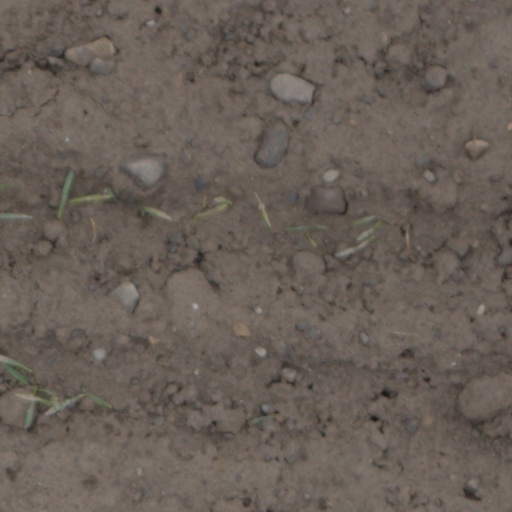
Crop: wheat